Lil Kirby

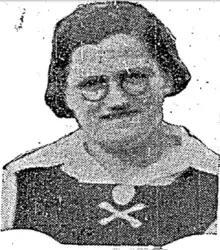
Kirby in 1937 as UCC captain

Elizabeth "Lil" Kirby (1921–1987) was a camogie player who won six All Ireland medals and became fifth president of the Camogie Association.